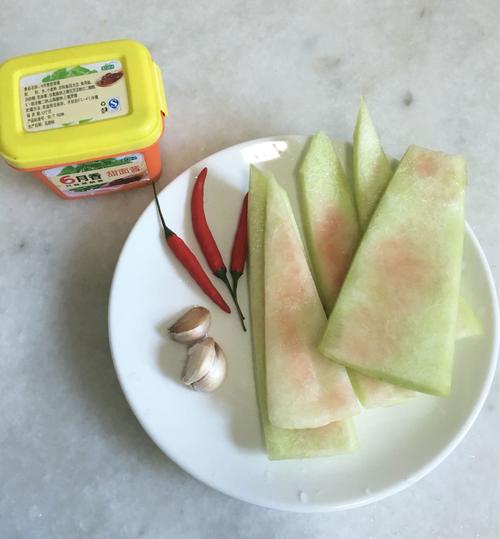
Label: trash